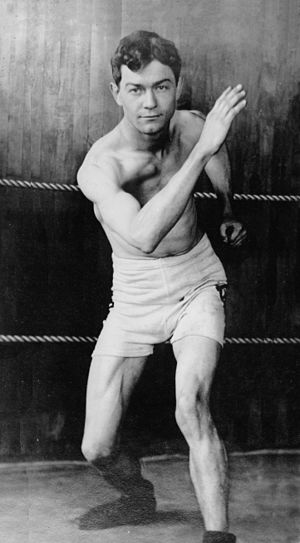
Boksning under sommer-OL 1904 / Bantamvægt (52,16 kg)
Oliver Kirk vandt guld i både bantamvægt og i fjervægt
Boksning var for første gang på det olympiske program under Sommer-OL 1904 i St. Louis. Den olympiske bokseturnering blev afviklet i dagene 21.- 23. september 1904. Der blev i den olympiske bokseturnering bokset i syv vægtklasser, og med 3 medaljer pr. vægtklasse var der mulighed for i alt 21 medaljer, men i enkelte vægtklasser var der ikke tilstrækkeligt antal tilmeldte, og der blev således alene uddelt 18 medaljer. Der var alene tilmeldt 42 boksere, der alle kom fra USA.